Allergen immunotherapy

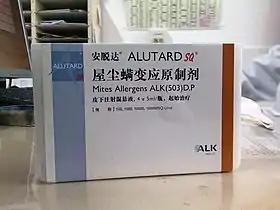
An Alutard SQ injection kit

Allergen immunotherapy, also known as desensitization or hypo-sensitization, is a medical treatment for environmental allergies (such as insect bites) and asthma. Immunotherapy involves exposing people to increasing amounts of allergens in an attempt to change the immune system's response.